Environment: real
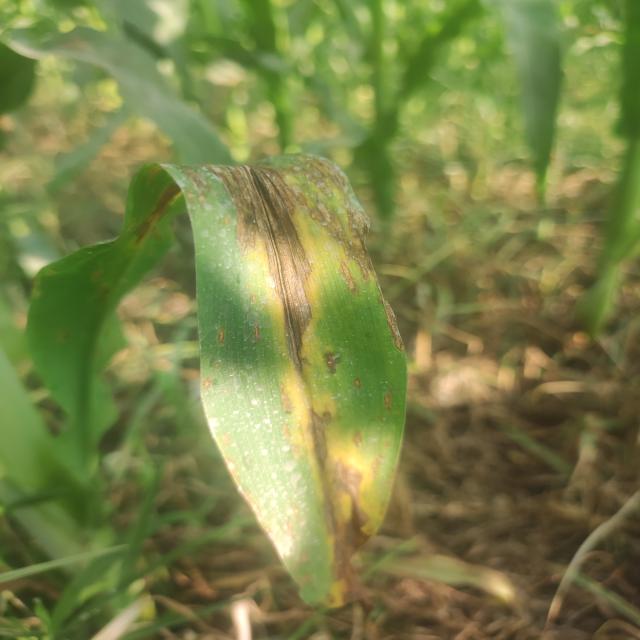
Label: nitrogen_deficiency